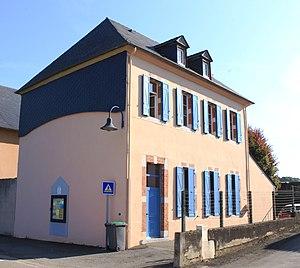
École de Loucrup (Hautes-Pyrénées)
Loucrup est une commune française située dans le département des Hautes-Pyrénées, en région Occitanie.